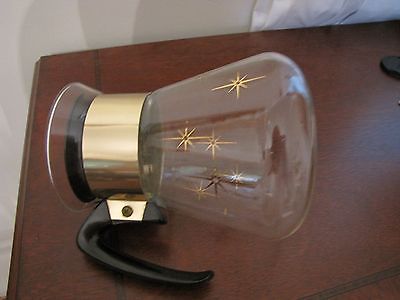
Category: kettle